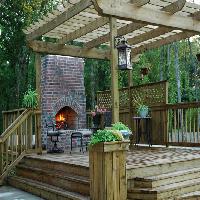
Weather: cloudy or overcast